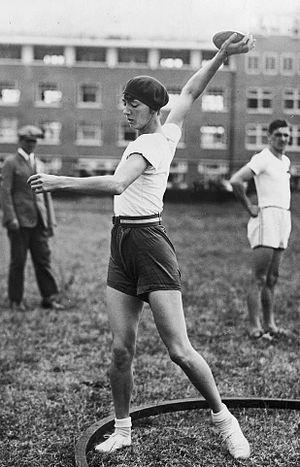
Halina Konopacka, née Raszkiewicz, mariée Matuszewska puis Szczerbińska, née le 26 février 1900 à Rawa Mazowiecka, en Pologne, et morte le 29 janvier 1989 à Daytona Beach, aux États-Unis, est une athlète polonaise qui fut championne olympique.
Le sport féminin couvre l'ensemble des pratiques sportives féminines, professionnelles, amateurs ou de loisirs. Présent dans certaines civilisations antiques comme en témoignent des vestiges archéologiques, il semble connaître une éclipse relative au cours du Moyen Âge et surtout des Temps Modernes. Il réapparaît timidement sous la forme de gymnastique au cours du XIXᵉ siècle mais les formes sportives proprement dites ont beaucoup de difficulté à s'imposer et il faut attendre les Jeux olympiques de 1928 pour que le sport féminin fasse son apparition dans le programme olympique. Certaines disciplines sportives, notamment en compétition, connaissent une différenciation plus ou moins marquée entre femmes et hommes tandis que d'autres sports sont mixtes ou s'ouvrent progressivement à la mixité. Au XXIᵉ siècle, de très grandes disparités subsistent encore souvent dans le traitement des professionnalismes sportifs masculin et féminin.
L'épreuve du lancer du disque féminin aux Jeux olympiques de 1928 s'est déroulée le 31 juillet 1928 au Stade olympique d'Amsterdam, aux Pays-Bas. La Polonaise Halina Konopacka devient à cette occasion la première athlète féminine de l'histoire à remporter un titre olympique.